Charles James Blomfield

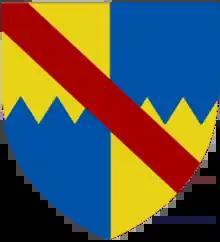
Arms: Quarterly per fess indented Or and Azure a bend Gules.

Charles James Blomfield (29 May 1786 – 5 August 1857) was a British divine and classicist, and a Church of England bishop for 32 years.